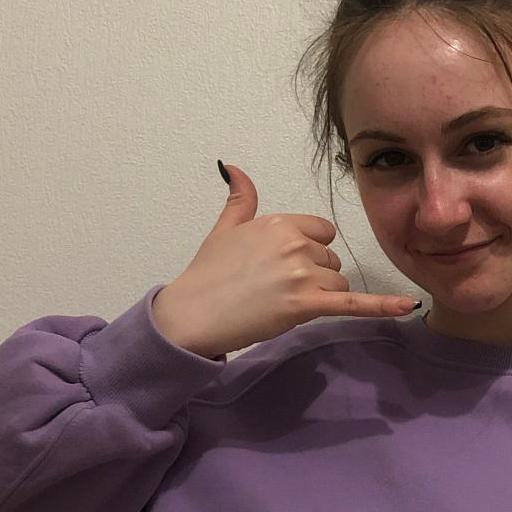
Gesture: call